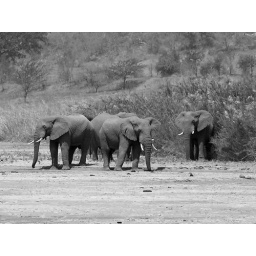
Herd of elephant standing in the dried up river bed in Africa